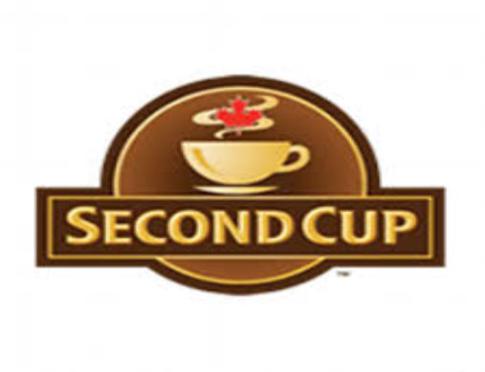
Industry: Food